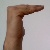
The image shows a hand gesture representing a space in Indian Sign Language.